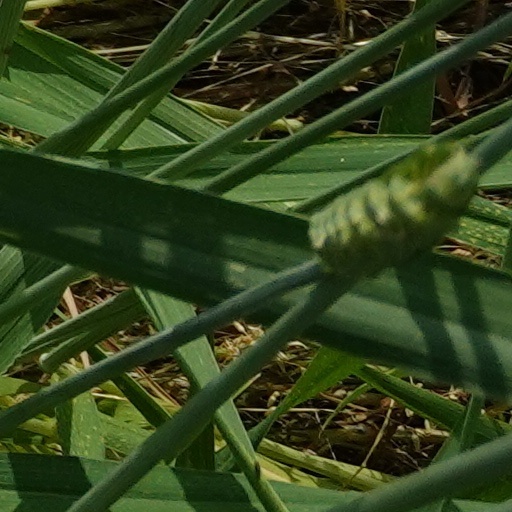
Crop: wheat